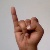
The image shows a hand gesture representing the letter 'I' in Indian Sign Language.